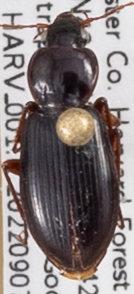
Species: Synuchus impunctatus
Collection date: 2022-09-07
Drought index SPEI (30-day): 0.03
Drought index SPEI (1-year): -0.71
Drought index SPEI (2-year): -0.24